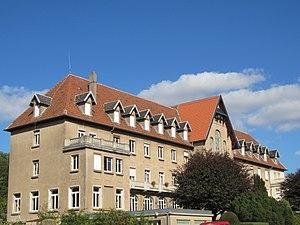
Couvent visitation Scy Chazelles
Scy-Chazelles est une commune française située dans le département de la Moselle en région Grand Est.
L’ordre de la Visitation de Sainte-Marie ou les Visitandines est un ordre monastique féminin de droit pontifical.